The Aryan School

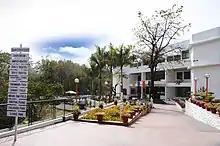
Academic building in 2011

Co-curricular activities consist of hobbies, publications, special interest clubs, community service, art and craft, clay modeling, pottery, sculpture, Indian dance and Indian and Western music.